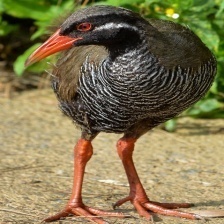
Species: OKINAWA RAIL
Scientific name: GALLIRALLUS OKINAWAE
ImageNet parent category: european_gallinule